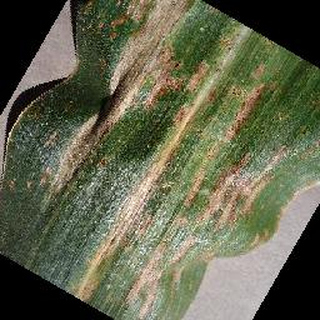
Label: corn_cercospora_leaf_spot